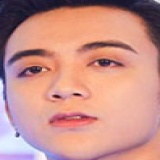
ca sĩ Soobin